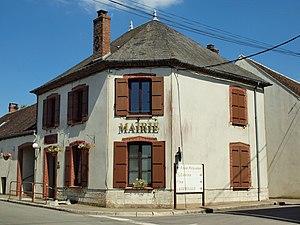
Mairie de Chaintreaux